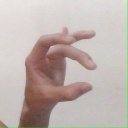
अक्षर: ओ